Capecastle

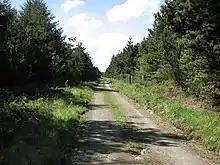
Capecastle Wood The forest track through the centre of Capecastle Wood.

Capecastle or Cape Castle is a small village and townland in County Antrim, Northern Ireland, between Armoy and Ballycastle. It is part of the Causeway Coast and Glens district.